New York State Route 364

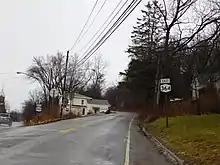
NY 364 at the split from NY 245 in Middlesex

The route follows the isolated valley west into the town of Middlesex, where it ends near an intersection with Roach Road from the town line. Past this point, NY 364 curves to the southwest, descending roughly into another valley created by the West River as it approaches the hamlet of Middlesex on East Avenue. At the foot of the valley in Middlesex, NY 364 intersects NY 245. The two routes overlap for one block to the center of the hamlet, at which point NY 364 leaves NY 245 on Water Street. At the southern terminus of the concurrency, NY 364 shifts from an east–west route to a north–south roadway.